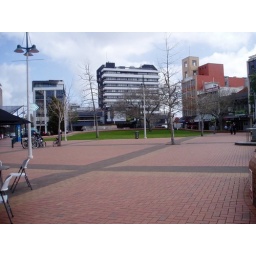
my desk 3 floor from top in the middle